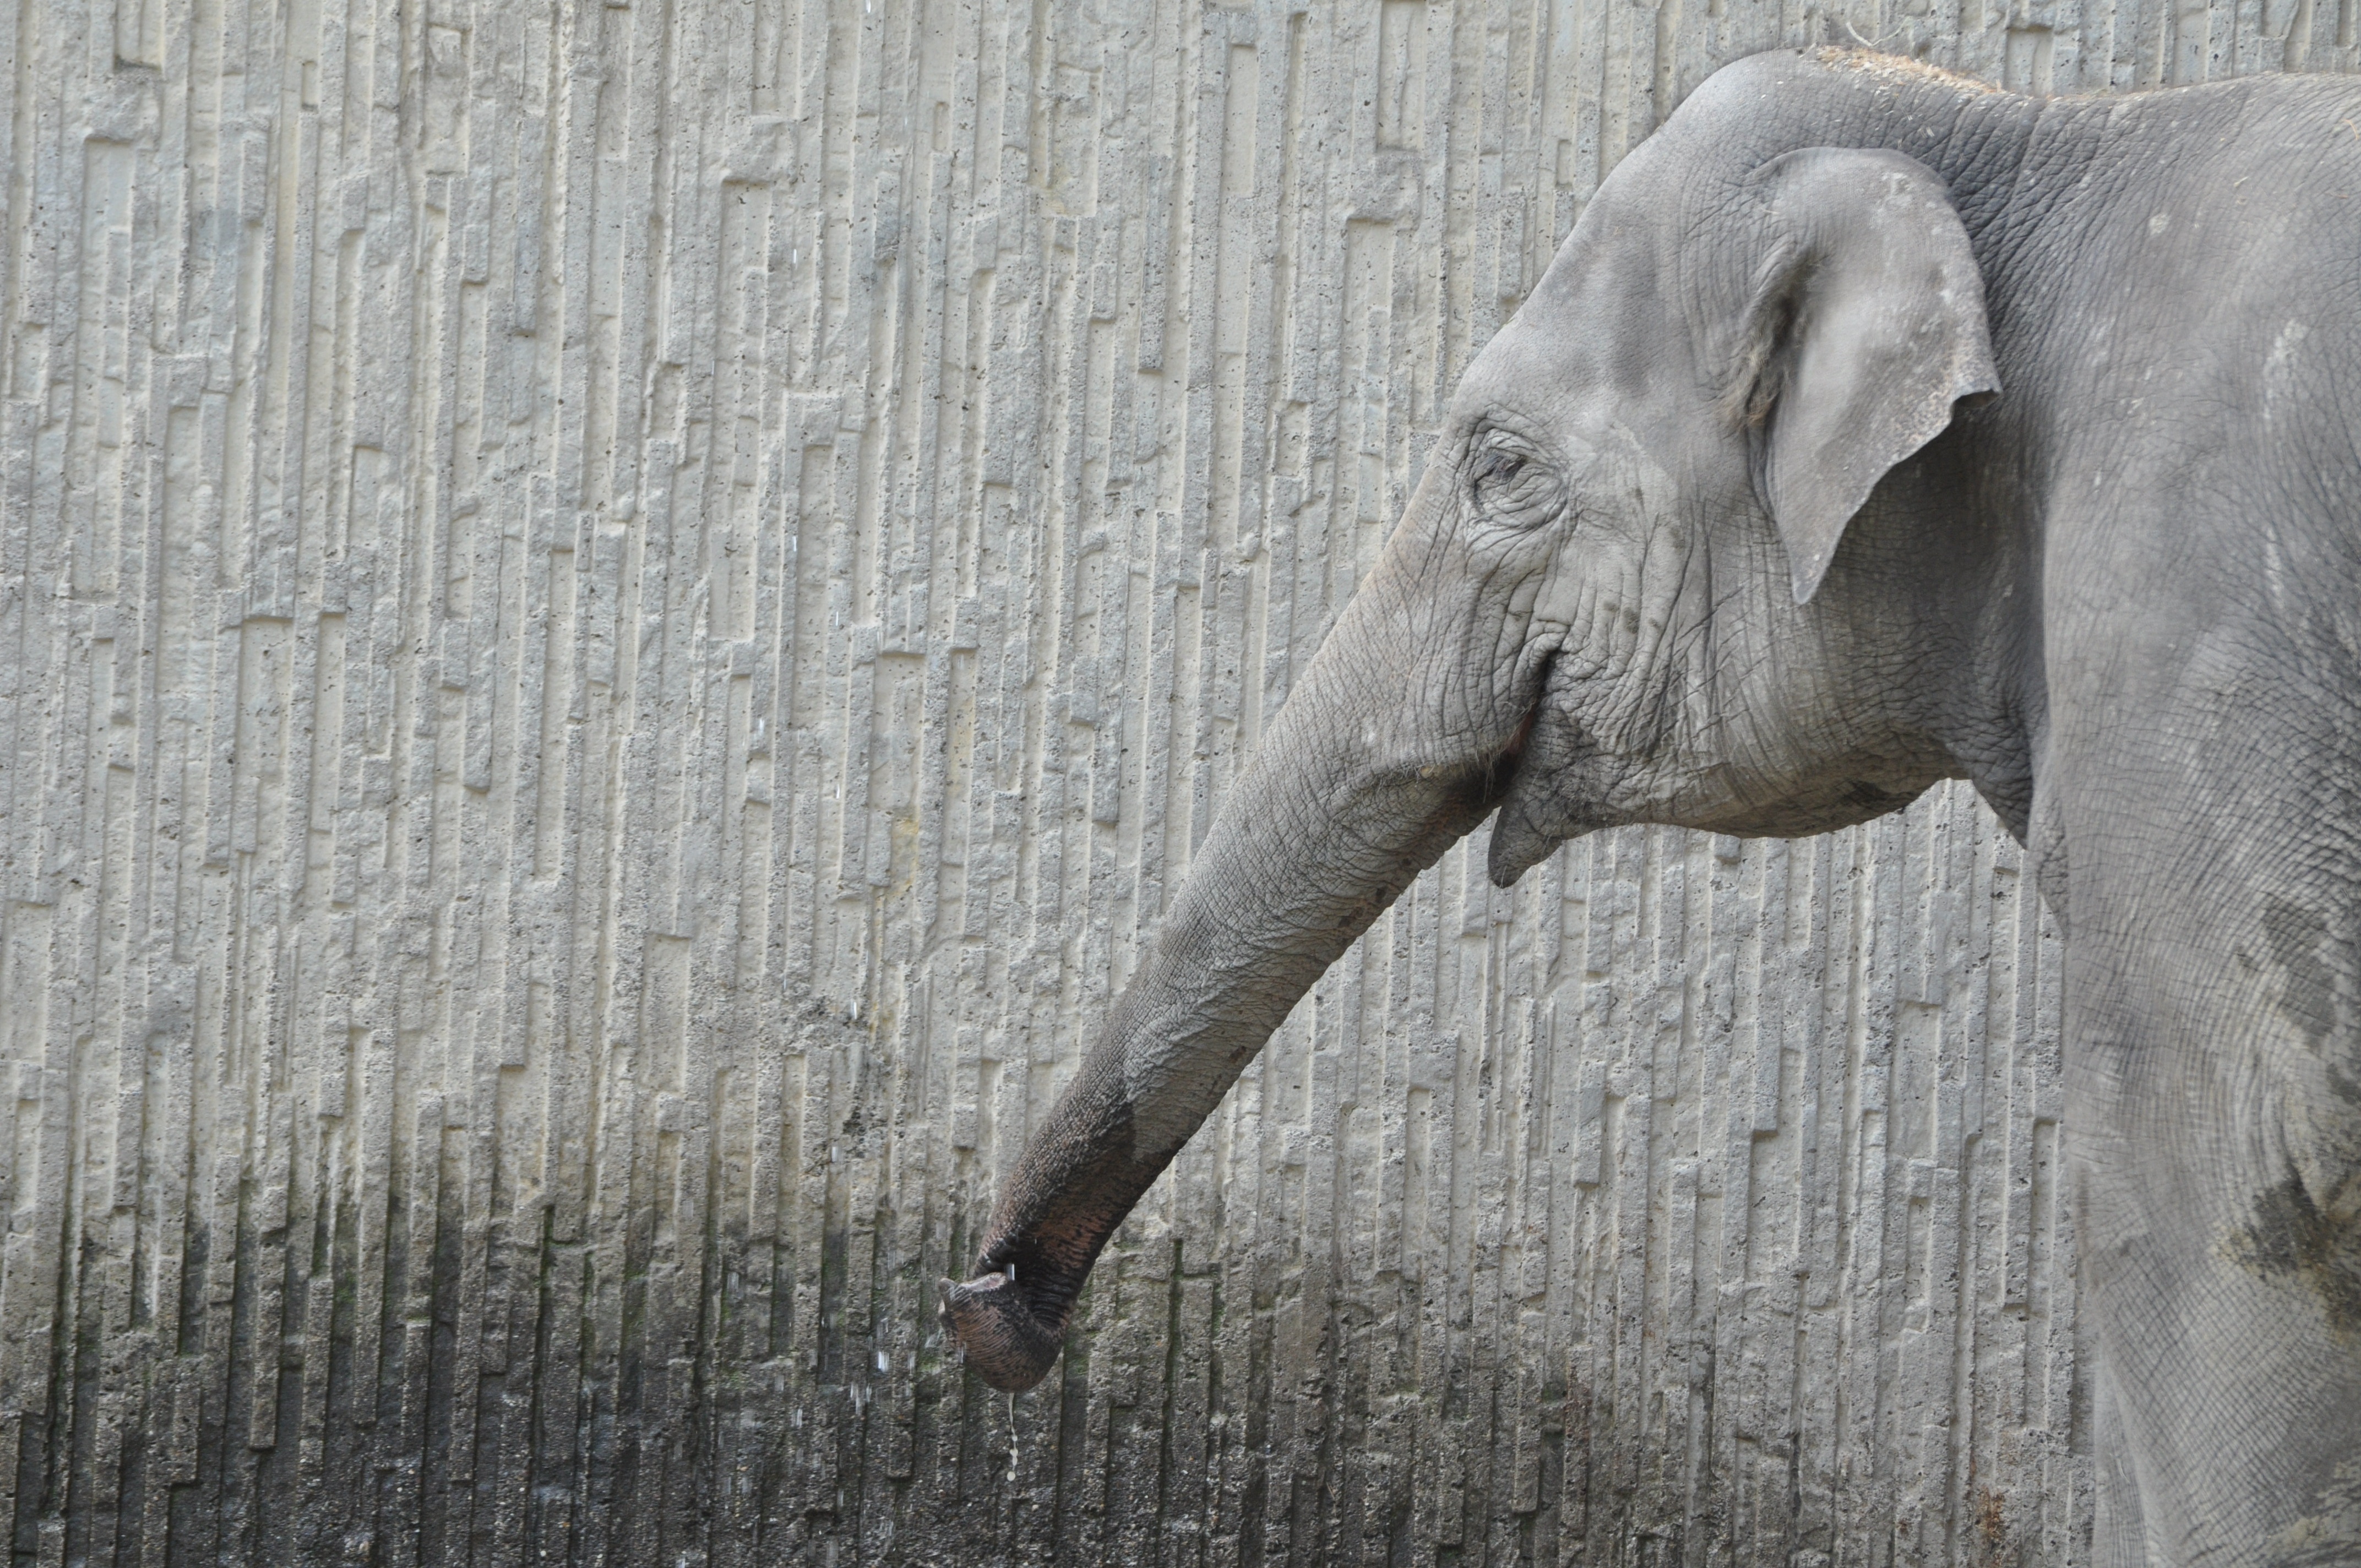
animal, wildlife, zoo, mammal, gray, fauna, elephant, animals, elephants, proboscis, indian elephant, zoological garden, large mammal, elephants and mammoths